Miroslav Bogosavac

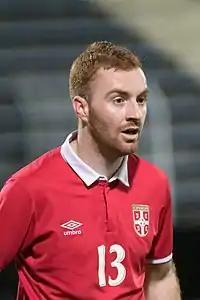
Bogosavac with Serbia U21 in 2017

Miroslav Bogosavac (born 14 October 1996) is a Serbian professional footballer who plays as a left-back for Russian club Akhmat Grozny.